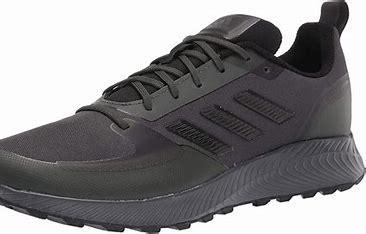
Brand: Adidas
Model: Runfalcon 2